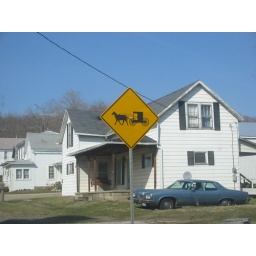
street sign in ohio